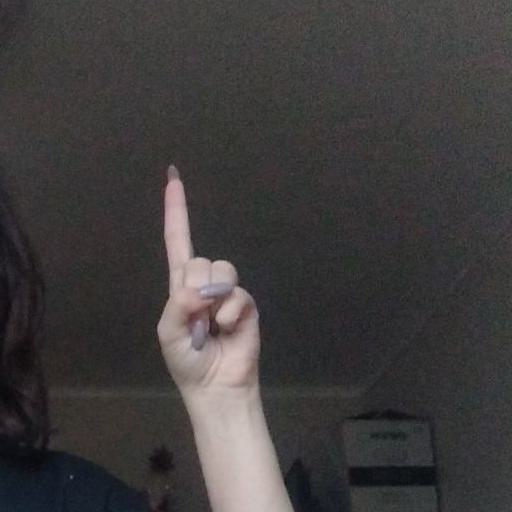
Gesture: one